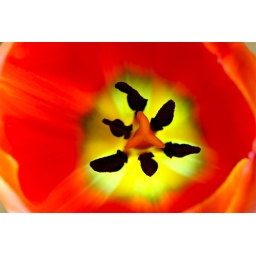
bought in flower store. photos taken in side..on this.i hold a lamp.on underside.than i become this special yellow colors..